Describe the emotion expressed in this image:  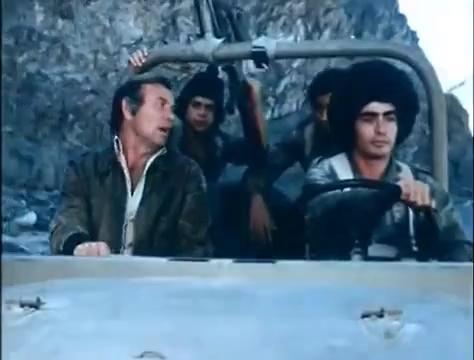
This person displays Suffering, valence and arousal with low intensity.